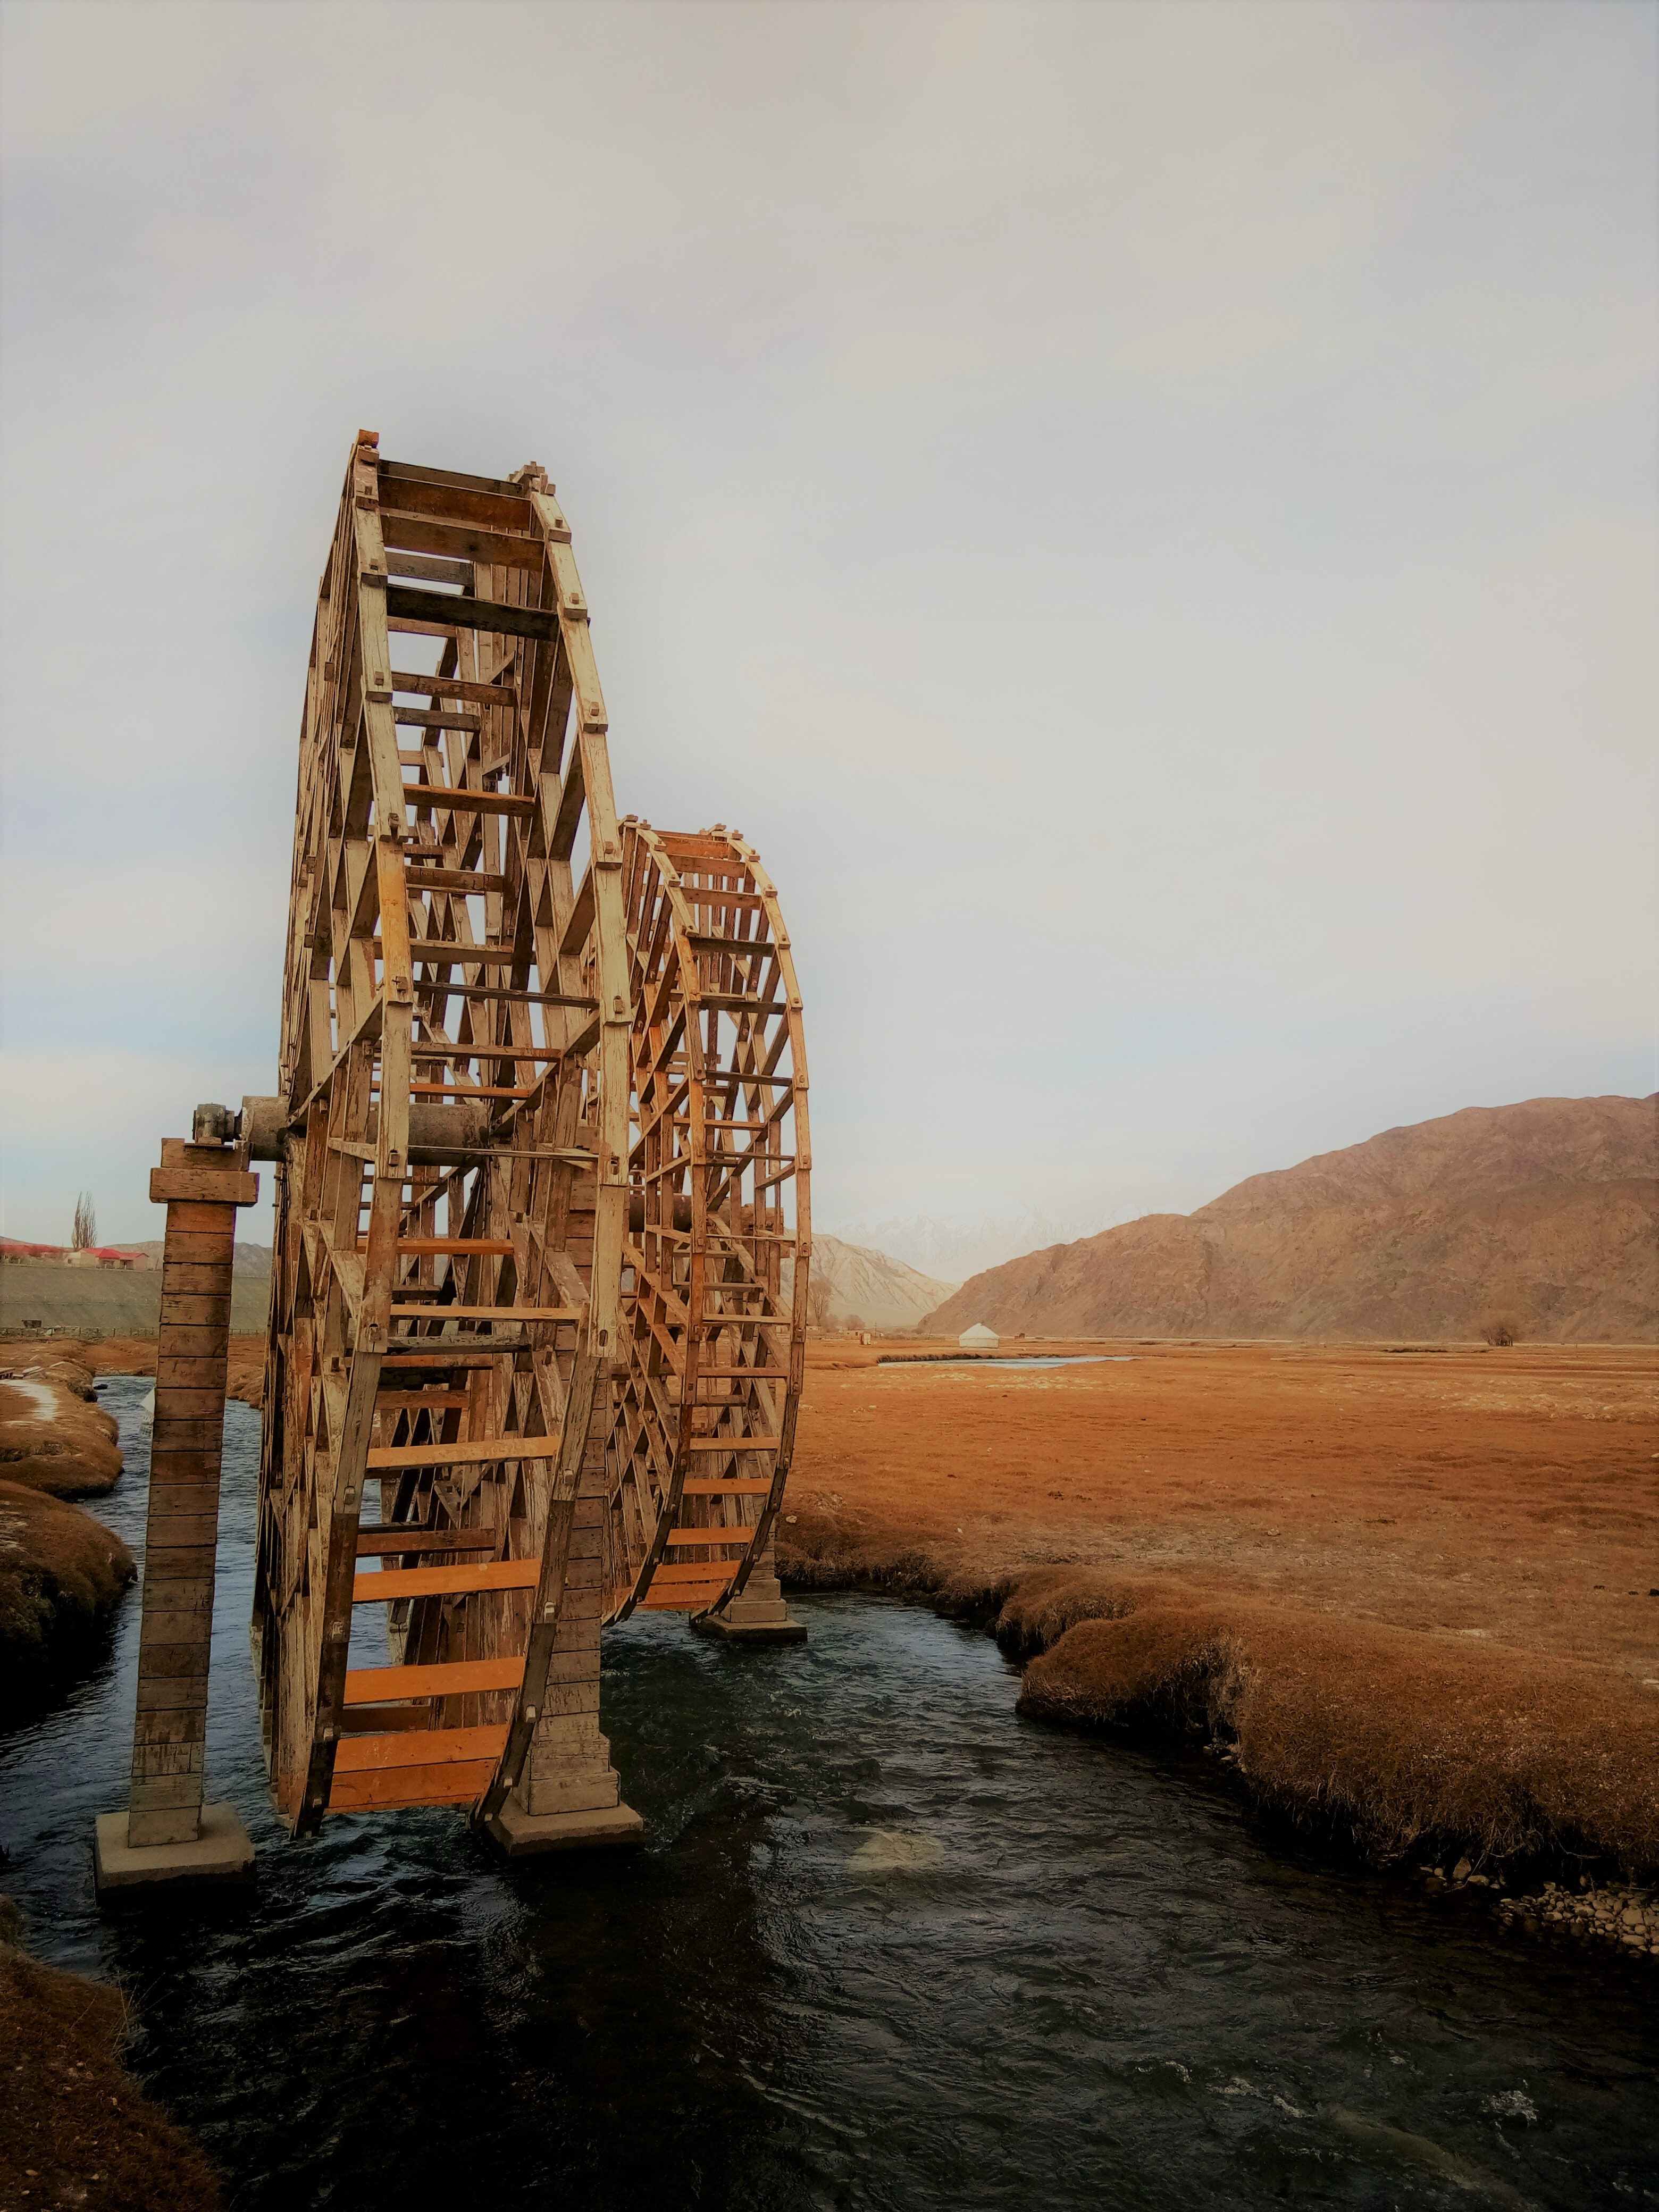
water, sky, rock, wood, landscape, art, sea